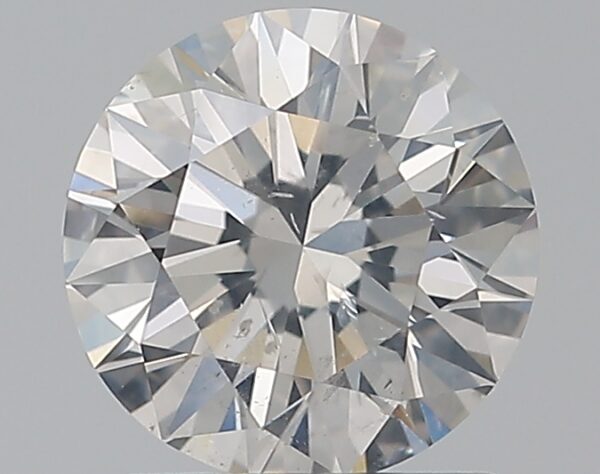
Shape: round
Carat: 1.01
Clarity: SI2
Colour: F
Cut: EX
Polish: EX
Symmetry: EX
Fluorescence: N
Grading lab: IGI
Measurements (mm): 6.47 x 6.44 x 3.98